Ulm Hauptbahnhof

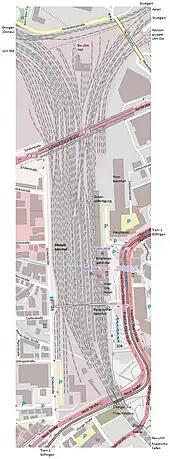
Map of Ulm station

In the First World War from 1914 to 1918, troops, military supplies, prisoners of war and cars were transported through the station. Passenger services on all lines in Württemberg were closed due to lack of coal on 19 October and from 5 to 15 November 1919 for the first time. On 1 April 1920, the Royal Württemberg State Railways and all the other German state railways were absorbed into Deutsche Reichsbahn. In January and February 1922, there were again restrictions on rail traffic due to lack of coal and strikes. In 1923, the station forecourt was redesigned. From July 1930, the D 208 express made the fastest train run in Württemberg, taking 78 minutes over the 104 kilometre route from Ulm to Friedrichshafen.